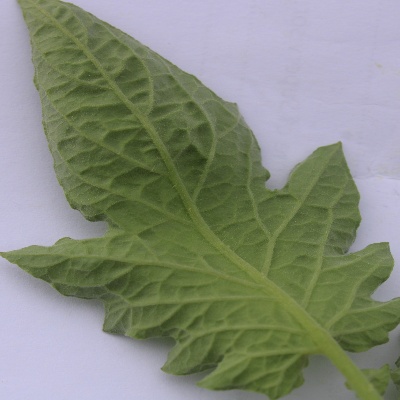
Crop: Tomato
Condition: healthy